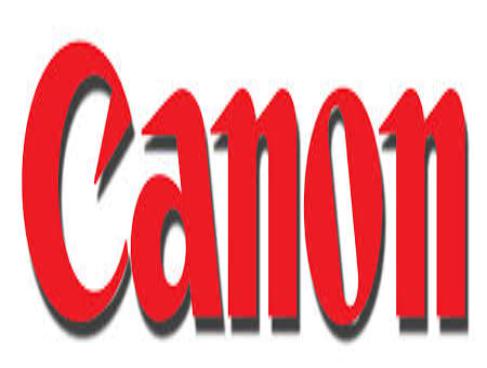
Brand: Canon
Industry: Electronic